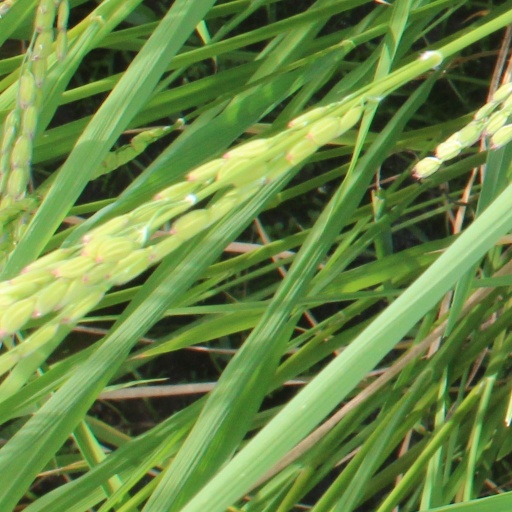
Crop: rice